Treehouse of Horror IV

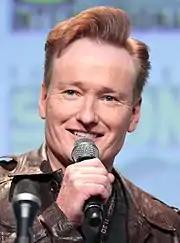
Conan O'Brien was one of the writers of the episode.

"Treehouse of Horror IV" was directed by David Silverman and co-written by Conan O'Brien (his final assignment for The Simpsons; by the time this episode aired, his brand-new late night show on NBC had been on for a little over a month), Bill Oakley, Josh Weinstein, Greg Daniels, Dan McGrath, and Bill Canterbury. O'Brien worked on the "wrap-arounds" of Bart introducing each segment to make sure that they "pulled" the episode together. The wrap-arounds are based on Rod Serling's television series "Night Gallery", in which Serling appears at an art gallery and introduces each episode by unveiling paintings depicting the stories. Executive producer James L. Brooks loved the show, so it was "great fun" for him to do the parody. Show runner David Mirkin thought the "Treehouse of Horror" episodes were the hardest episodes to do because the staff had to fit in all three stories in only 22 minutes. Mirkin said, "Things had to happen really fast. They're really just crammed with jokes and story beats and everything."